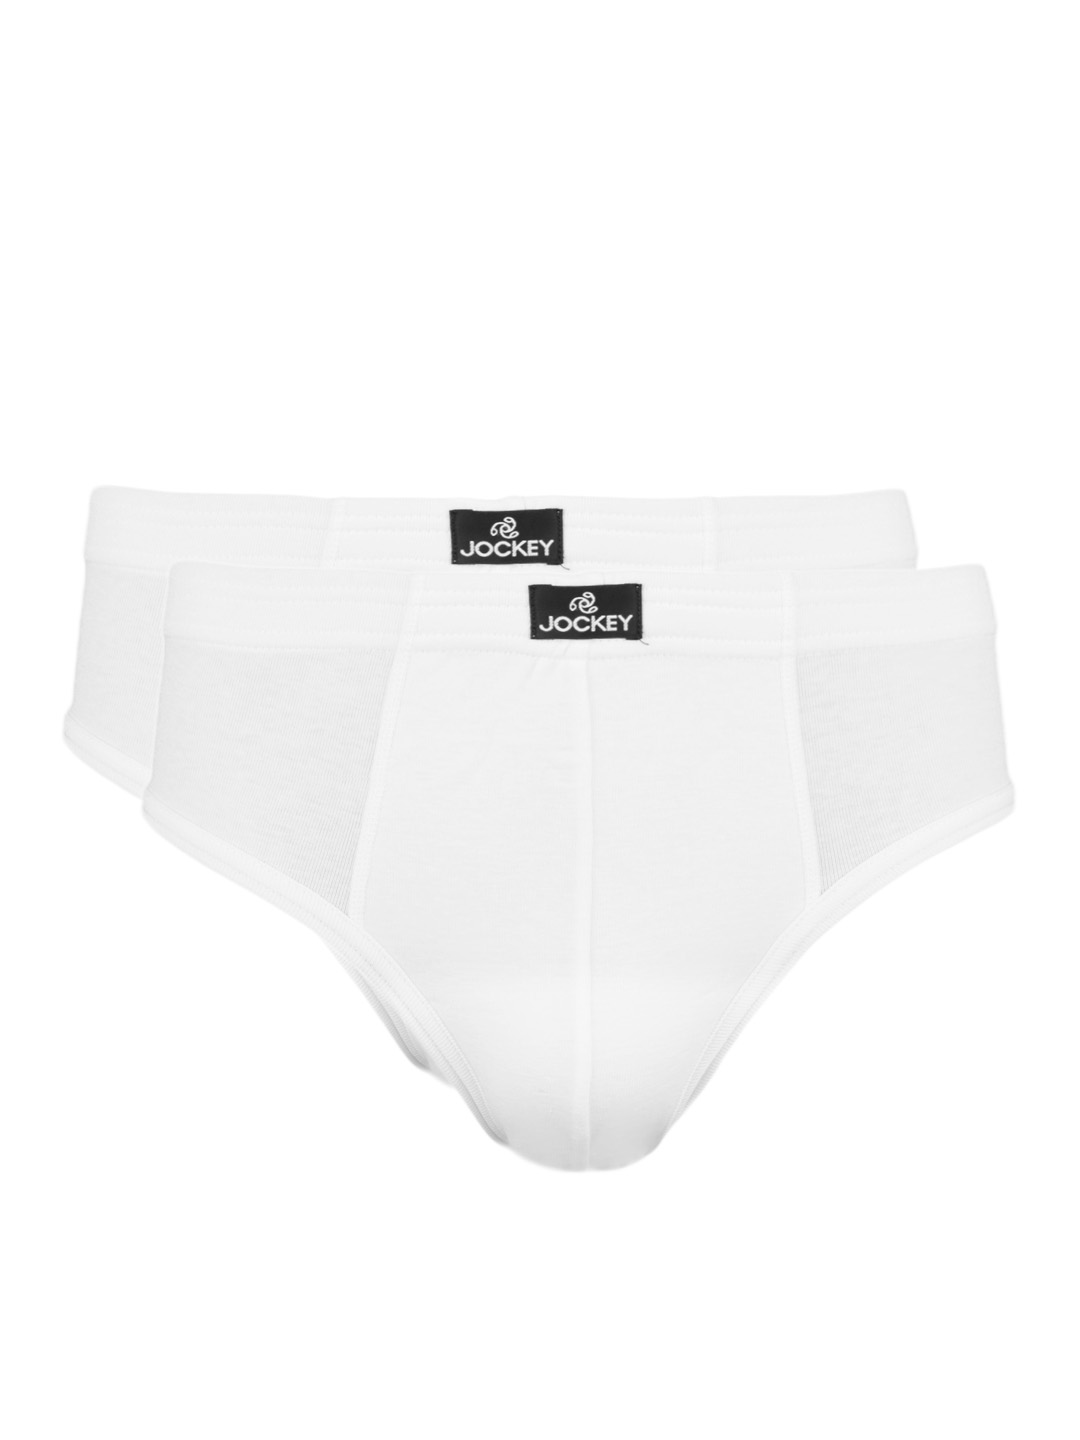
Jockey ELANCE Men Pack of 2 White Briefs 1009
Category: Apparel / Innerwear / Briefs
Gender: Men
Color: White
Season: Winter 2016
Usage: Casual